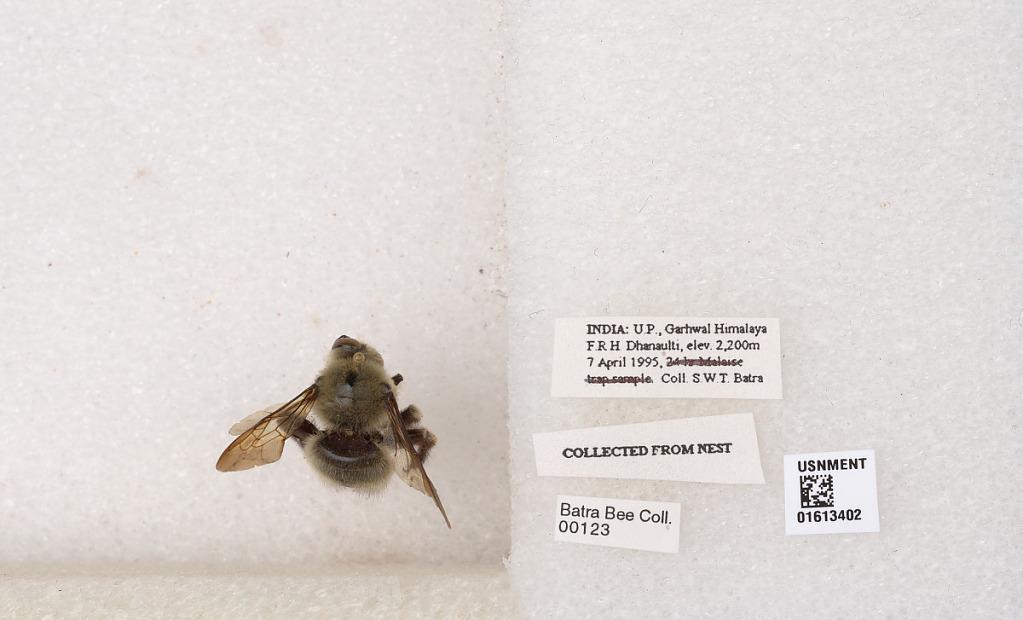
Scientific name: Xylocopa
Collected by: S. Batra
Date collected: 1995-4-7
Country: India
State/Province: Uttarakhand
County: Tehri Garhwal
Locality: U.P., Himalaya, F.R.H. Dhanaulti